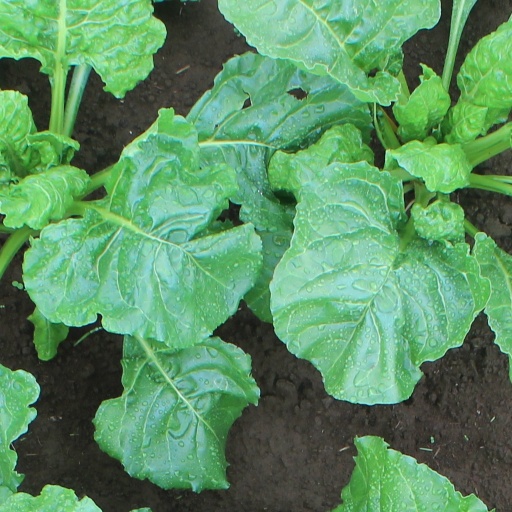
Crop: sugar beet